Sumo

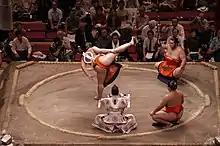
"Yokozuna" Asashōryū performing the distinctive "dohyō-iri" of his rank (September 2003)

A professional sumo wrestler leads a highly regimented way of life. The Sumo Association prescribes the behavior of its wrestlers in some detail. For example, the association prohibits wrestlers from driving cars, although this is partly out of necessity as many wrestlers are too big to fit behind a steering wheel. Breaking the rules can result in fines and/or suspension for both the offending wrestler and his stablemaster.